Gülşen Samancı

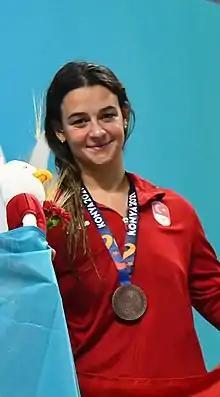

Gülşen Samancı (born 21 February 2000) is a Turkish swimmer. She competed in the women's 50 metre breaststroke at the 2019 World Aquatics Championships held in Gwangju, South Korea and she did not advance to compete in the semi-finals.